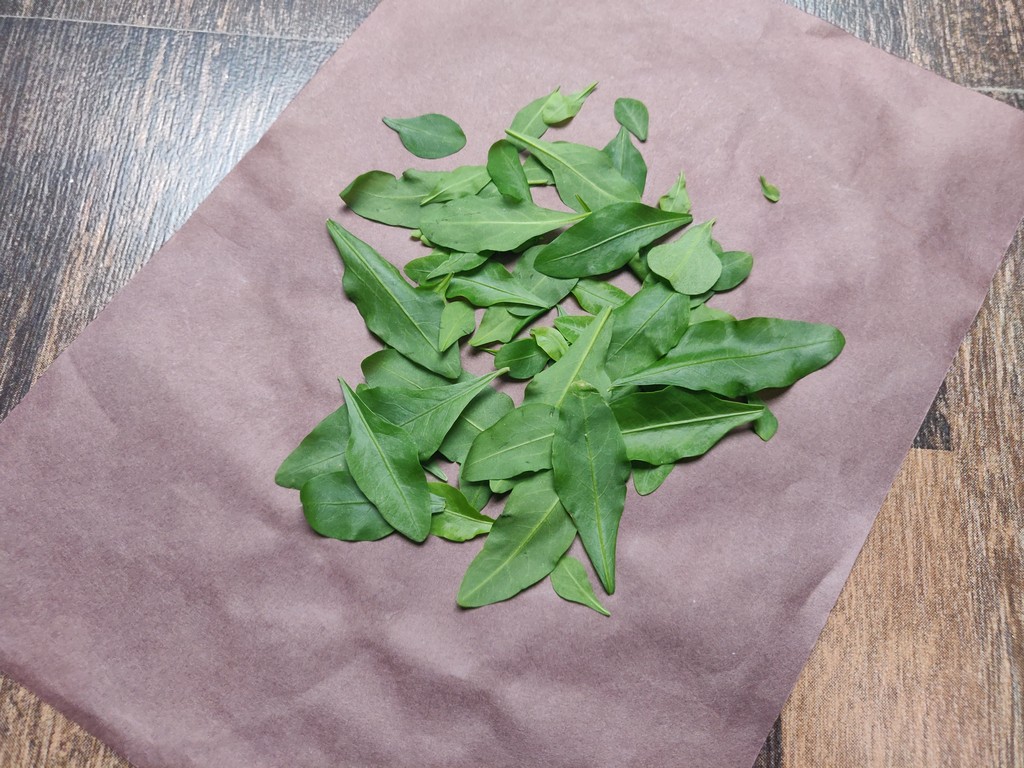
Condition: Healthy
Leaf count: multiple
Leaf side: unknown